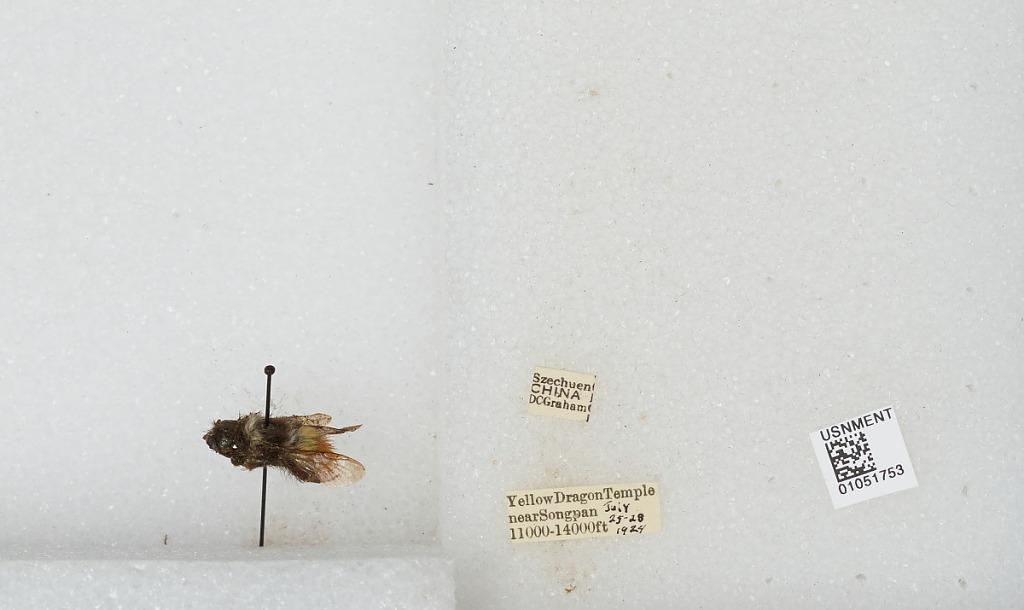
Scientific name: Bombus sp.
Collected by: D. Graham
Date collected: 1924-7-25
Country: China
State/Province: Sichuan
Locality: Yellow Dragon Temple near Songpan